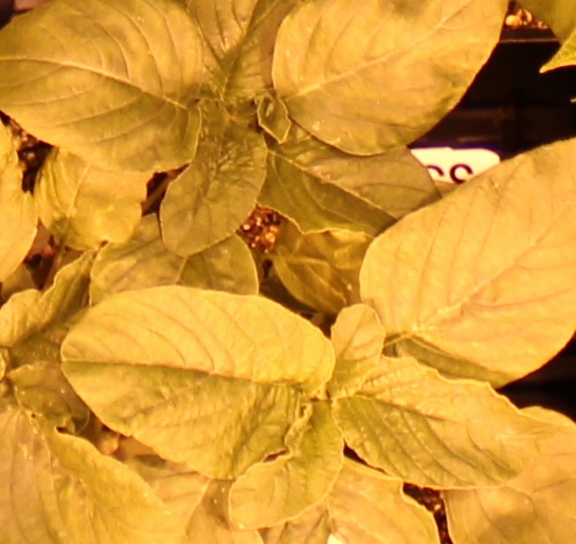
Label: Redroot Pigweed